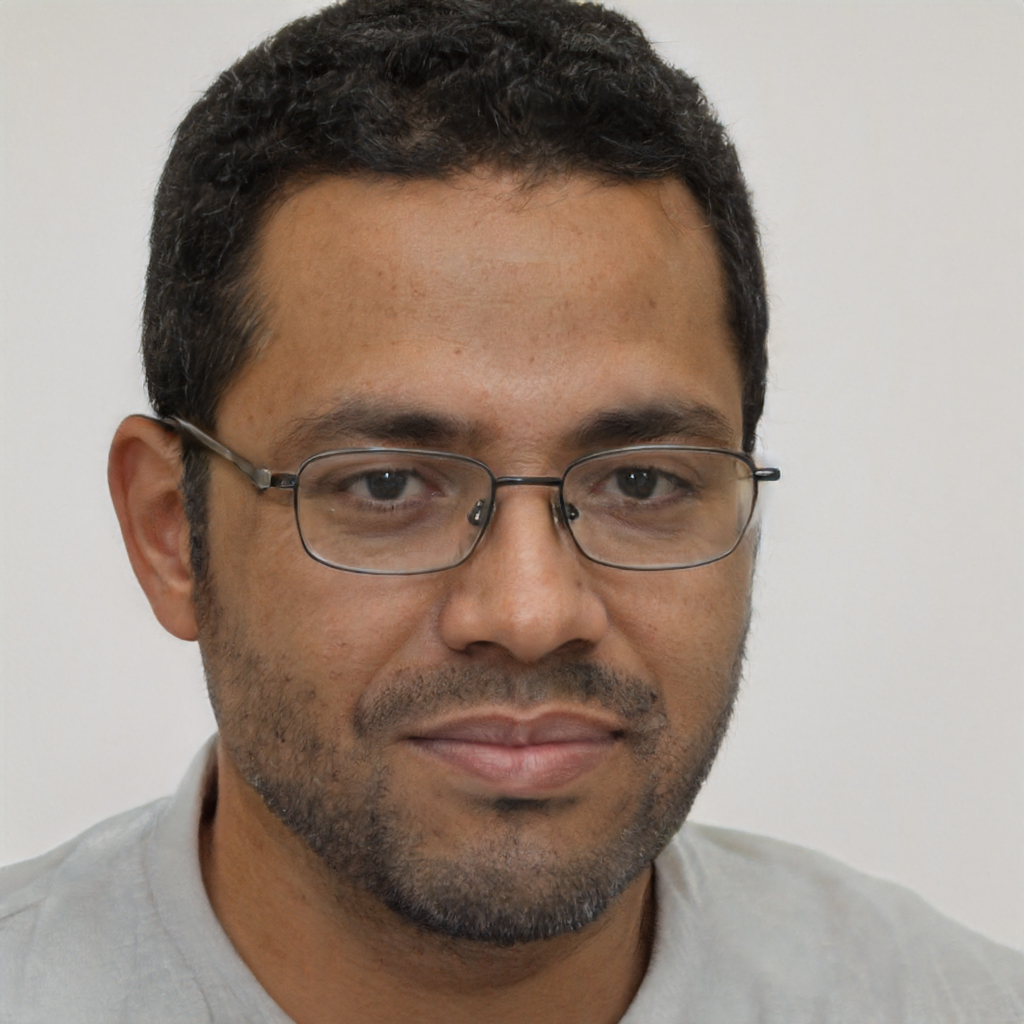
Label: Colored